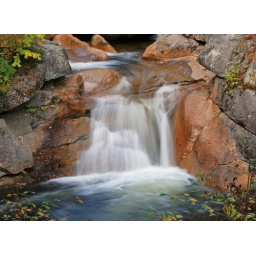
Small waterfall on the Pemigewasset river below the Sentinel pine bridge in Franconia notch state park.